Map series

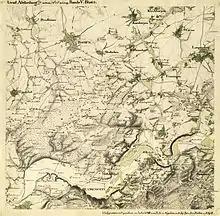
Bochum (Germany), in the Prussian original survey, 1840.

The first map series, still unpublished to this day, are probably the First Saxon land survey by Matthias Oeder and Balthasar Zimmermann (surveyed between 1586 and 1633) and the Swedish land survey of Western Pomerania (surveyed 1692-1709). The first published, and thus trendsetting, map series is likely to be the "Carte de Cassini", published from 1756 and finished only at the beginning of the 19th century.